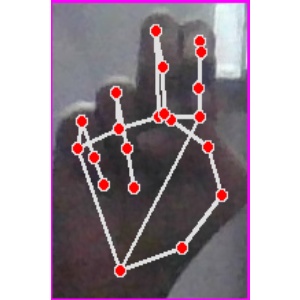
अक्षर: ह